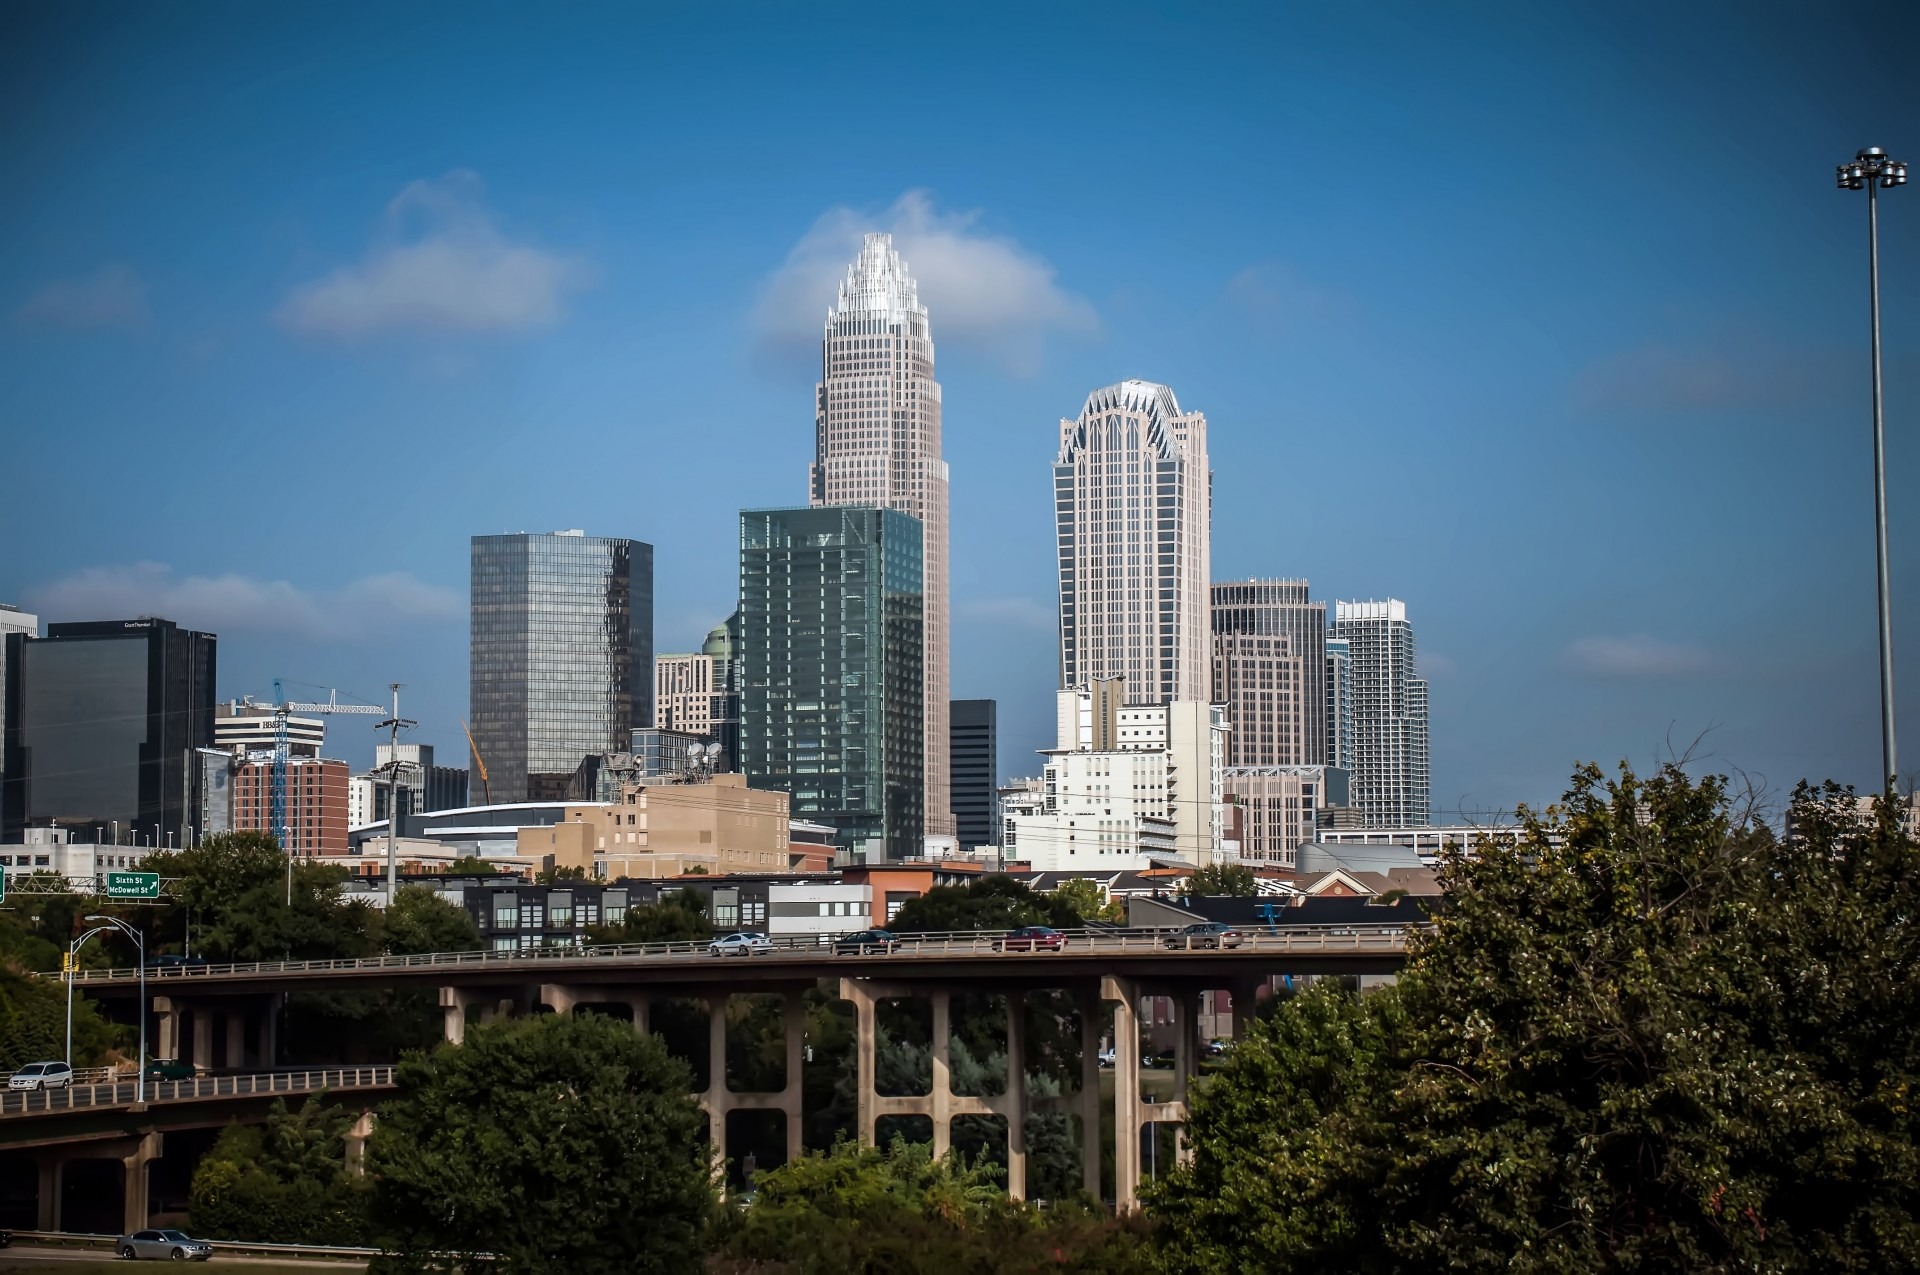
horizon, architecture, bridge, skyline, view, highway, city, skyscraper, cityscape, downtown, tower, america, landmark, business, apartment, tower block, expressway, north, american, charlotte, location, buildings, carolina, destination, metropolis, interstate, business district, financial district, urban area, residential area, geographical feature, human settlement, metropolitan area